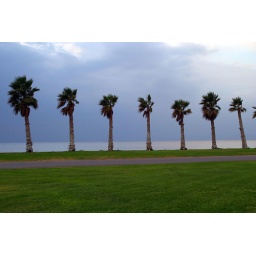
Palm trees in front of the beach in glifada , athens, greece